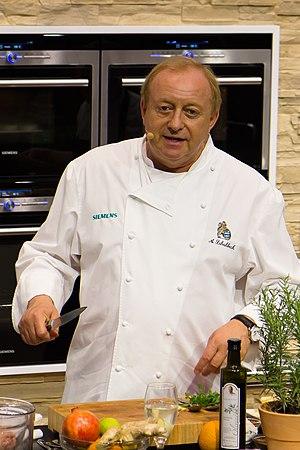
Le chef étoilé par le guide Michelin allemand Alfons Schuhbeck, photographié lors d'une représentation durant l'IFA 2011, à Berlin, en Allemagne.